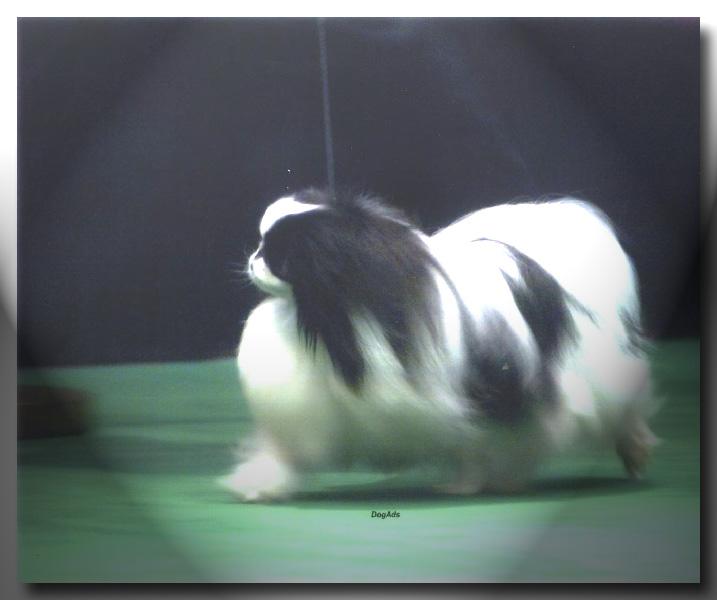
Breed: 249-n000106-Japanese_spaniel